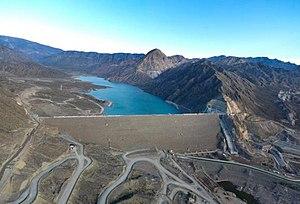
Le secteur de l'énergie en Argentine est dominé par les énergies fossiles, en particulier le gaz naturel et le pétrole, qui couvraient respectivement 52 % et 36 % de la consommation d'énergie primaire du pays en 2016.